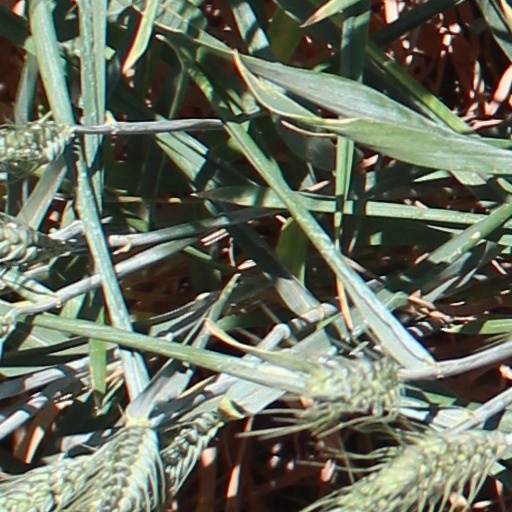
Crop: wheat